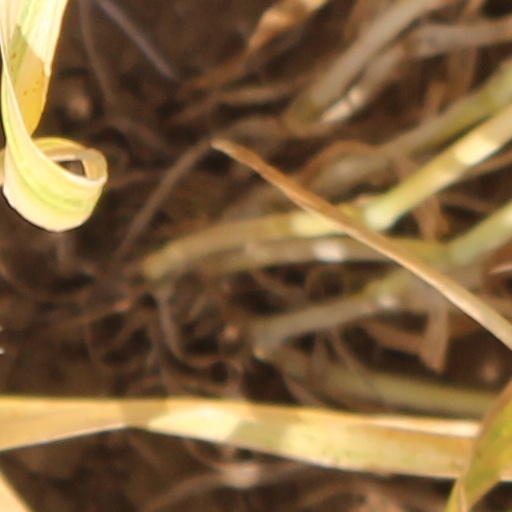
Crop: wheat